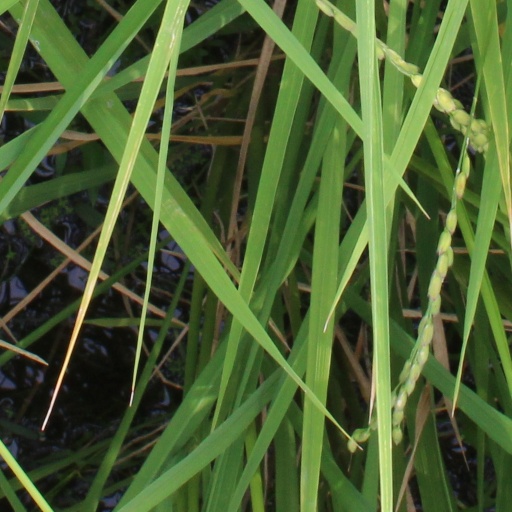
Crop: rice